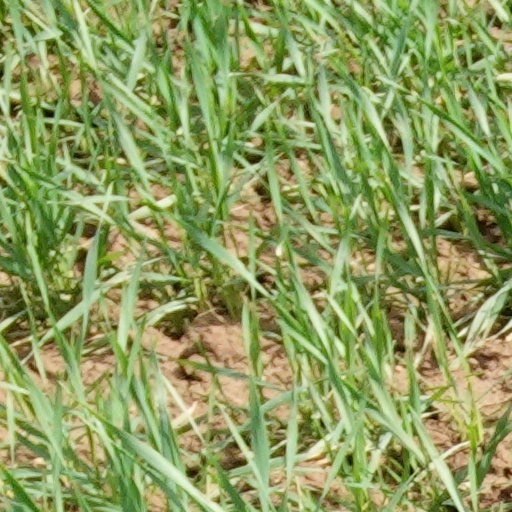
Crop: wheat